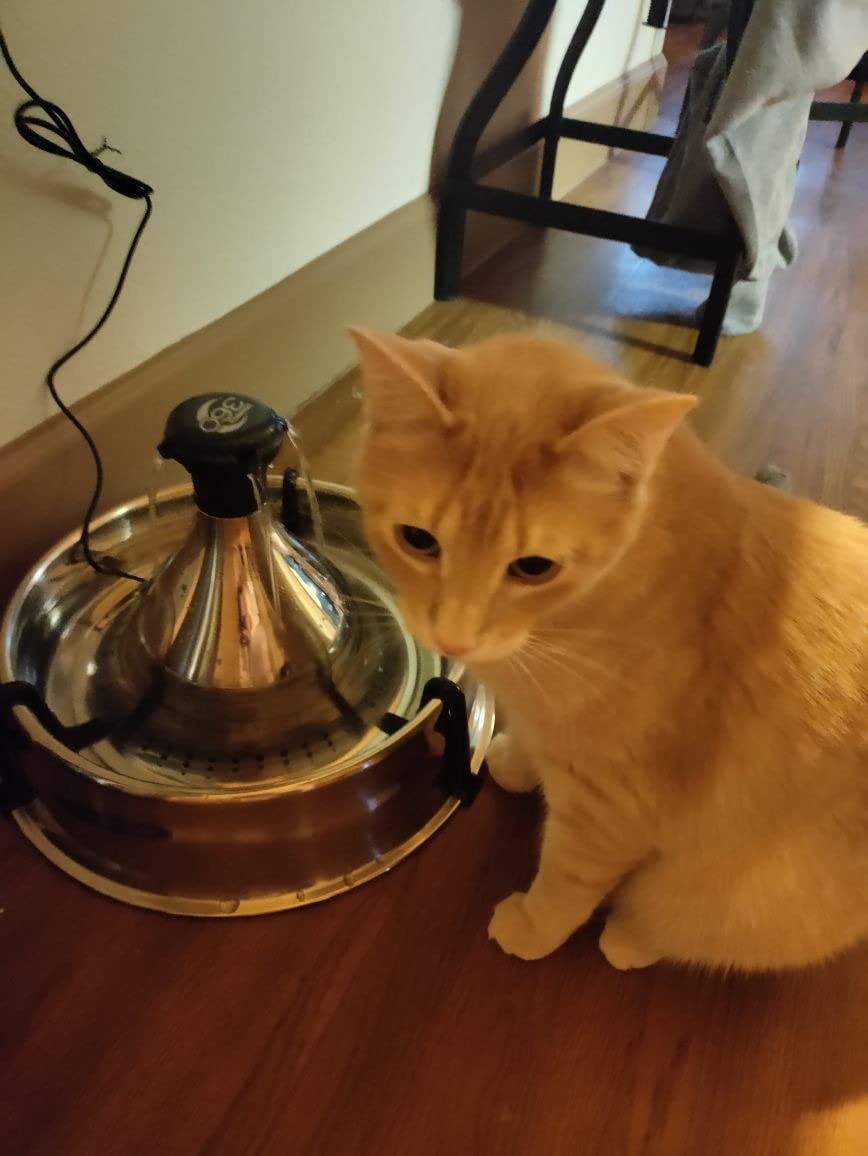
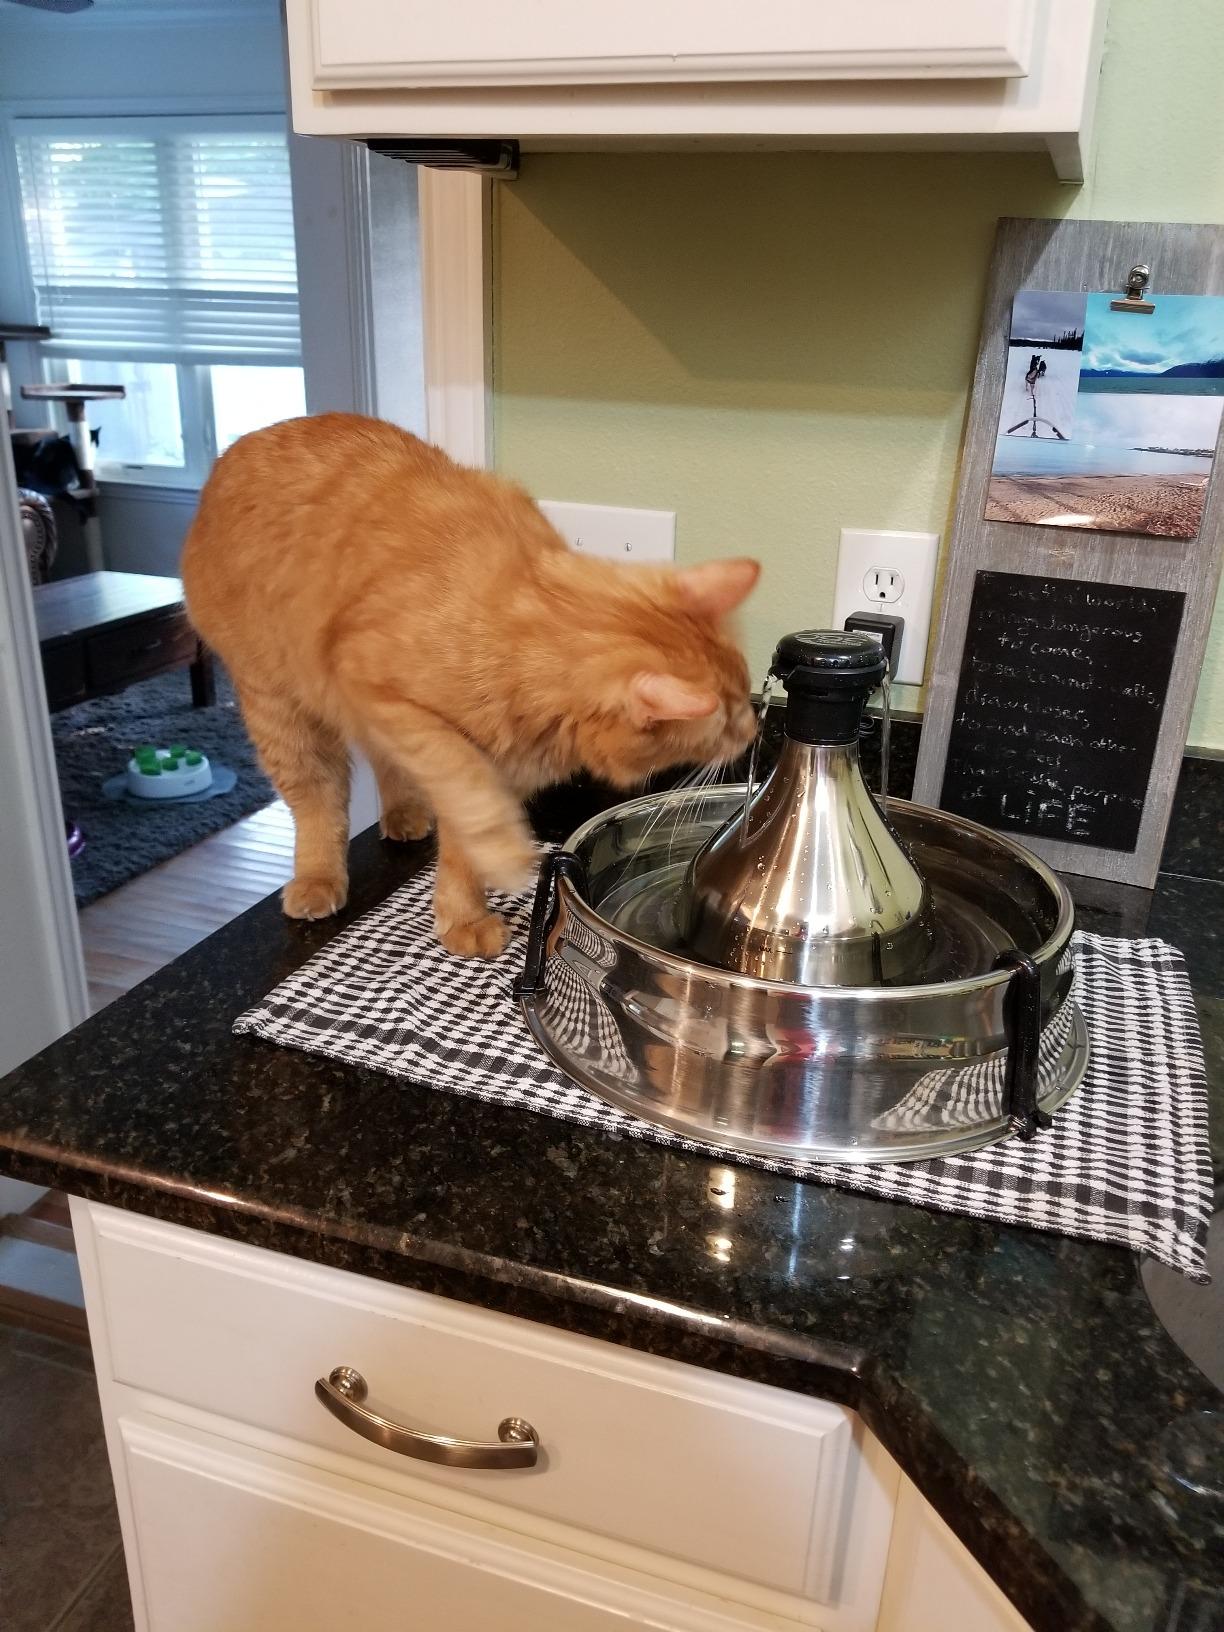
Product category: items_bowl
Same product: yes